Rosanna Vergara

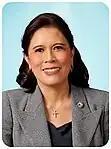
Official portrait, 2022

Rosanna V. Vergara (born November 5, 1963), popularly known as Ria Vergara, is a Filipino businesswoman and politician currently serving as the representative of the 3rd district of Nueva Ecija in the House of Representatives of the Philippines. She is a member of the PFP and has held key leadership roles in the House, including Chairperson of the Committee on Ethics and Privileges.